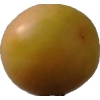
Label: cherry_wax